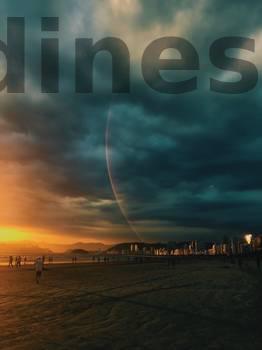
Label: Watermark